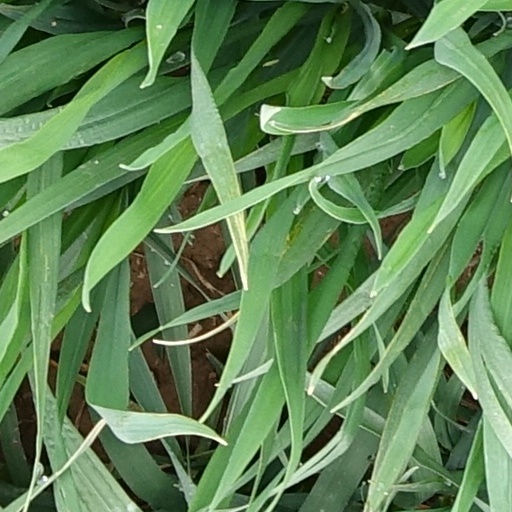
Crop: wheat